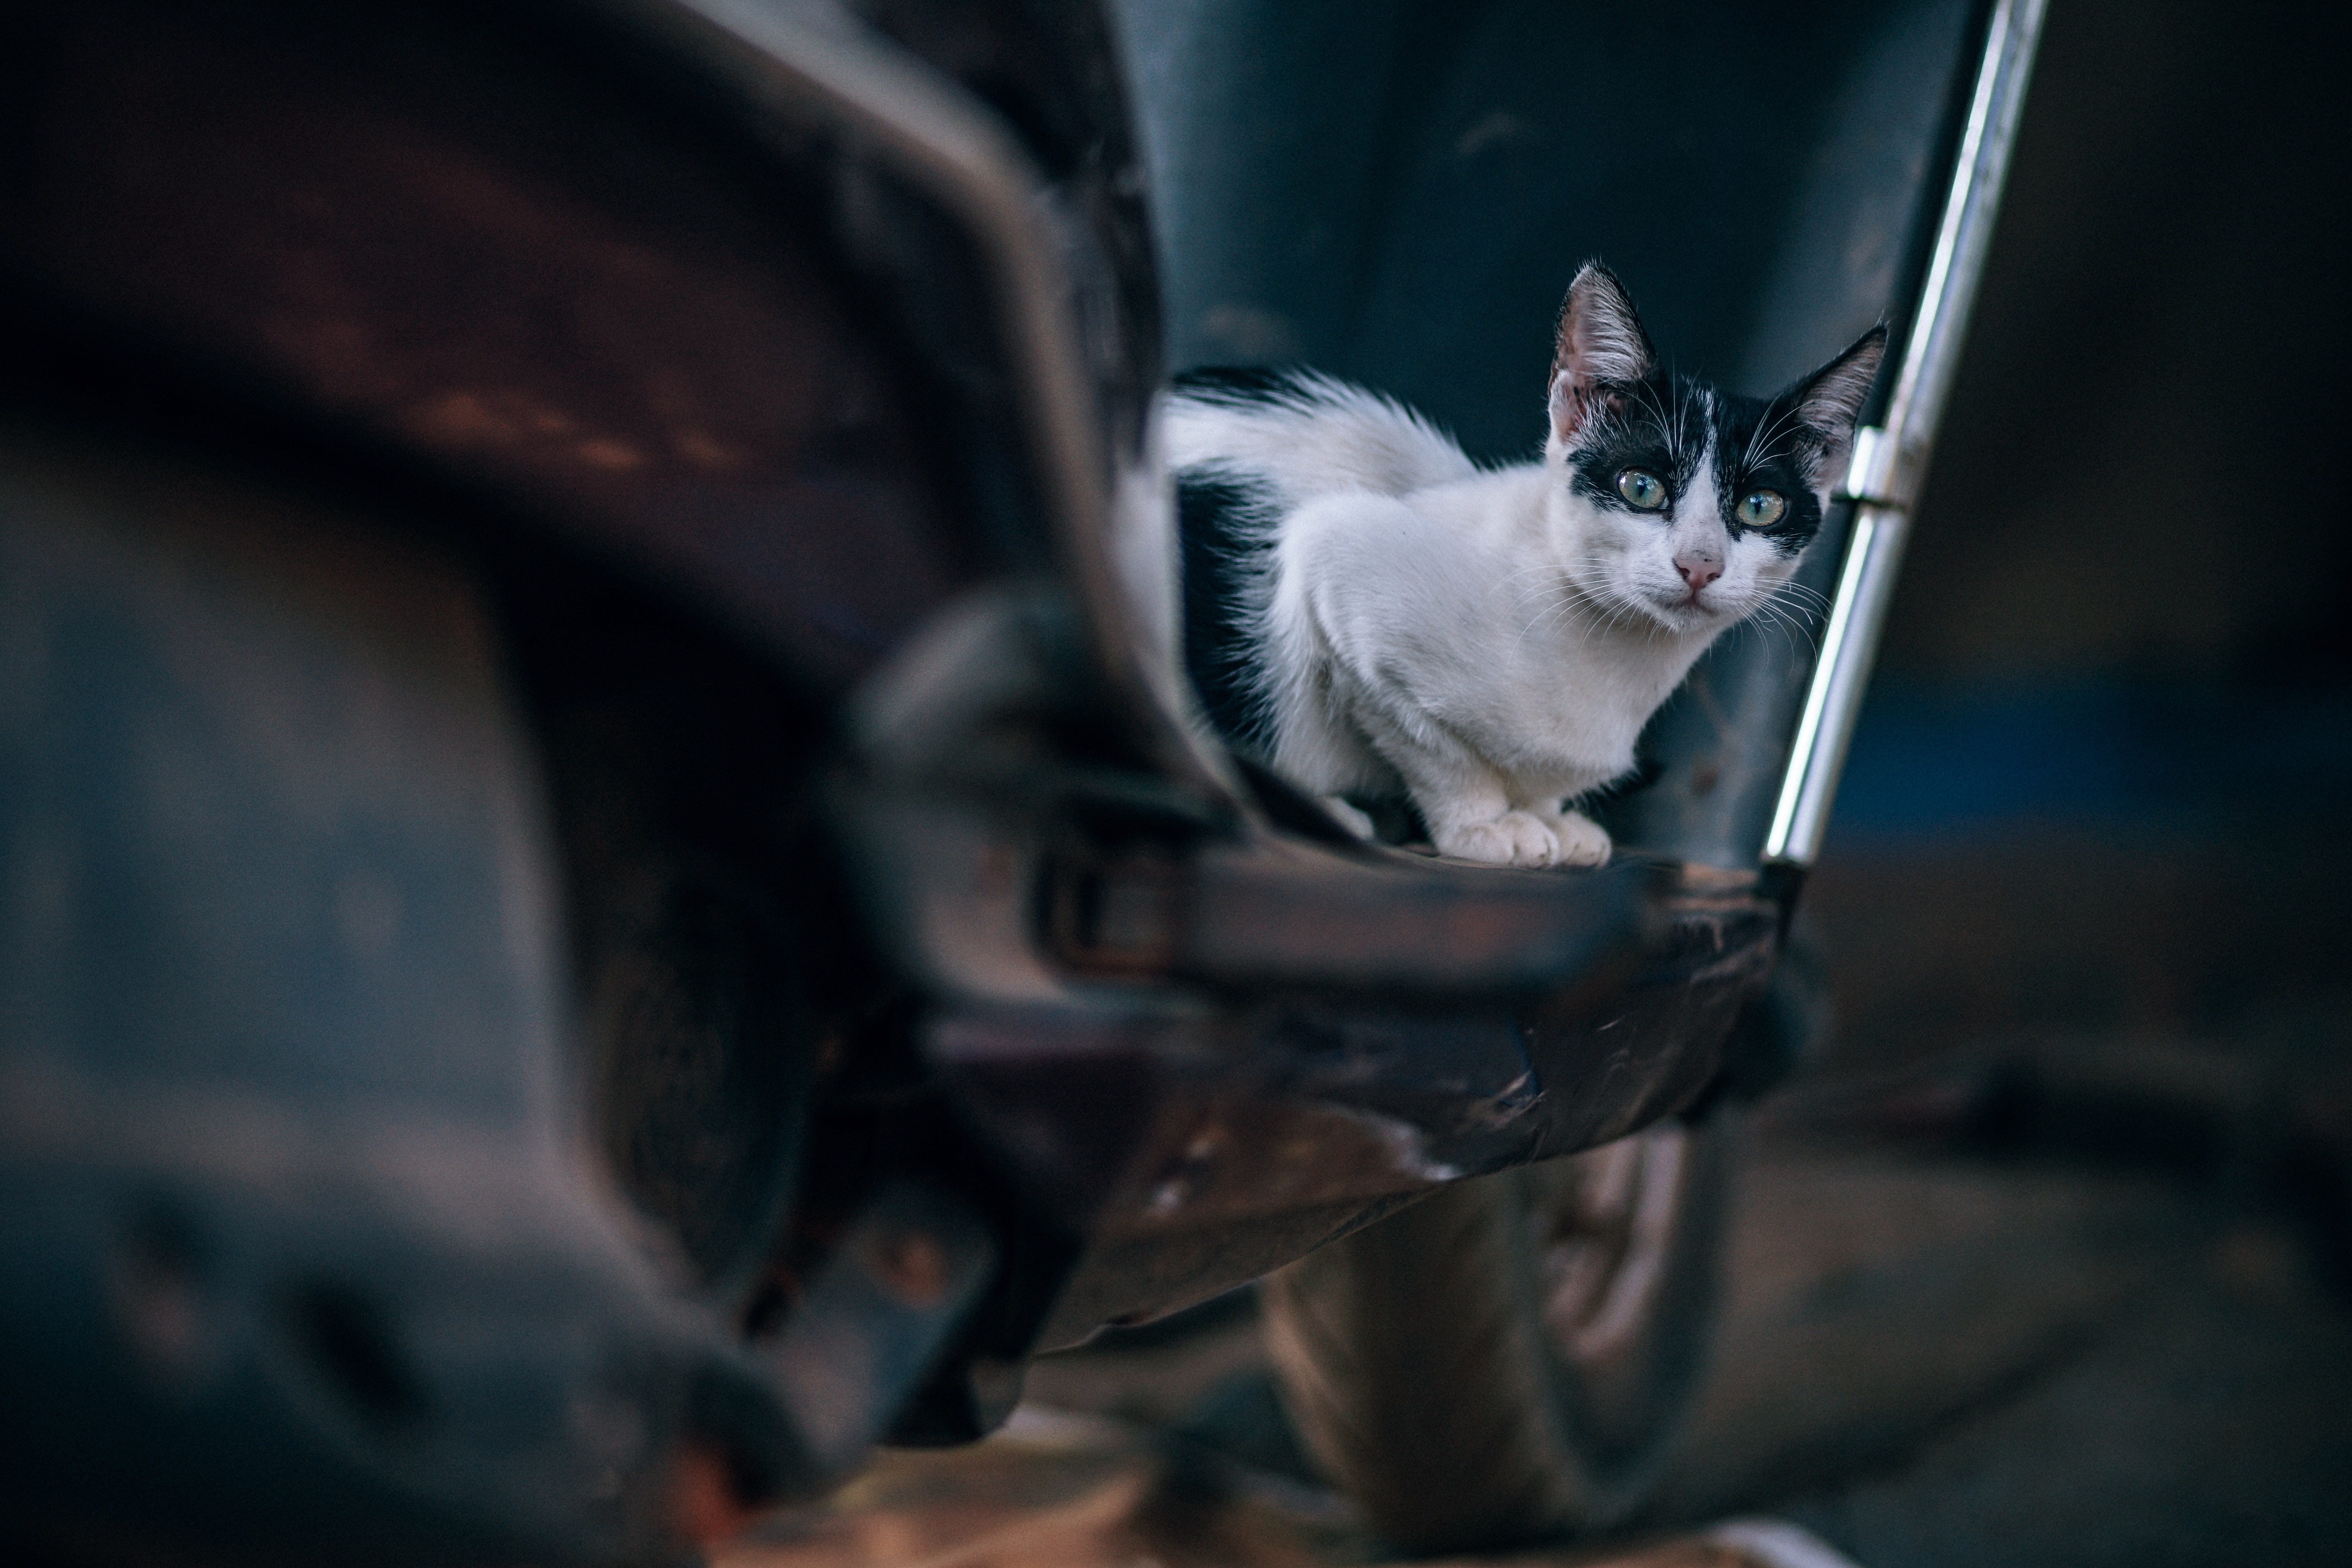
cat, whiskers, felidae, small to medium sized cats, kitten, snout, carnivore, photography, auto part